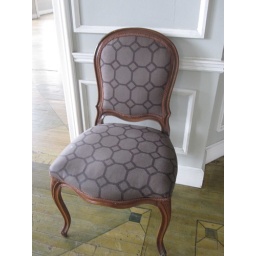
Use 2 of these chairs to flank the short teal table in the cocktail room